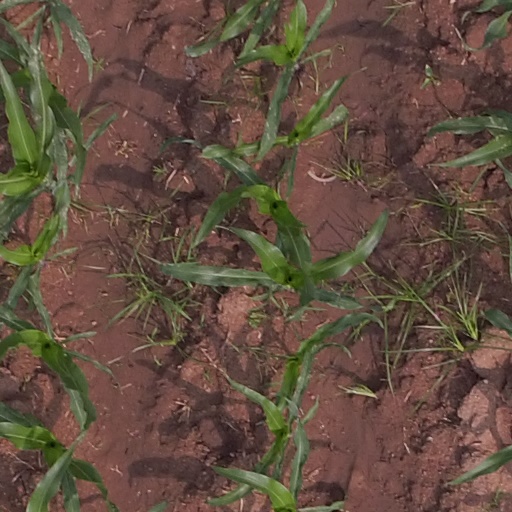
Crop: maize; corn